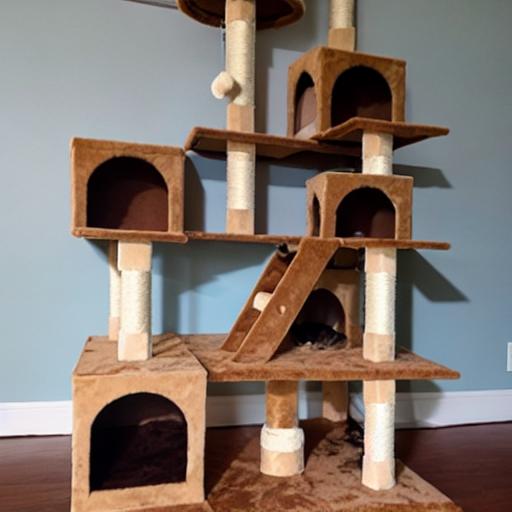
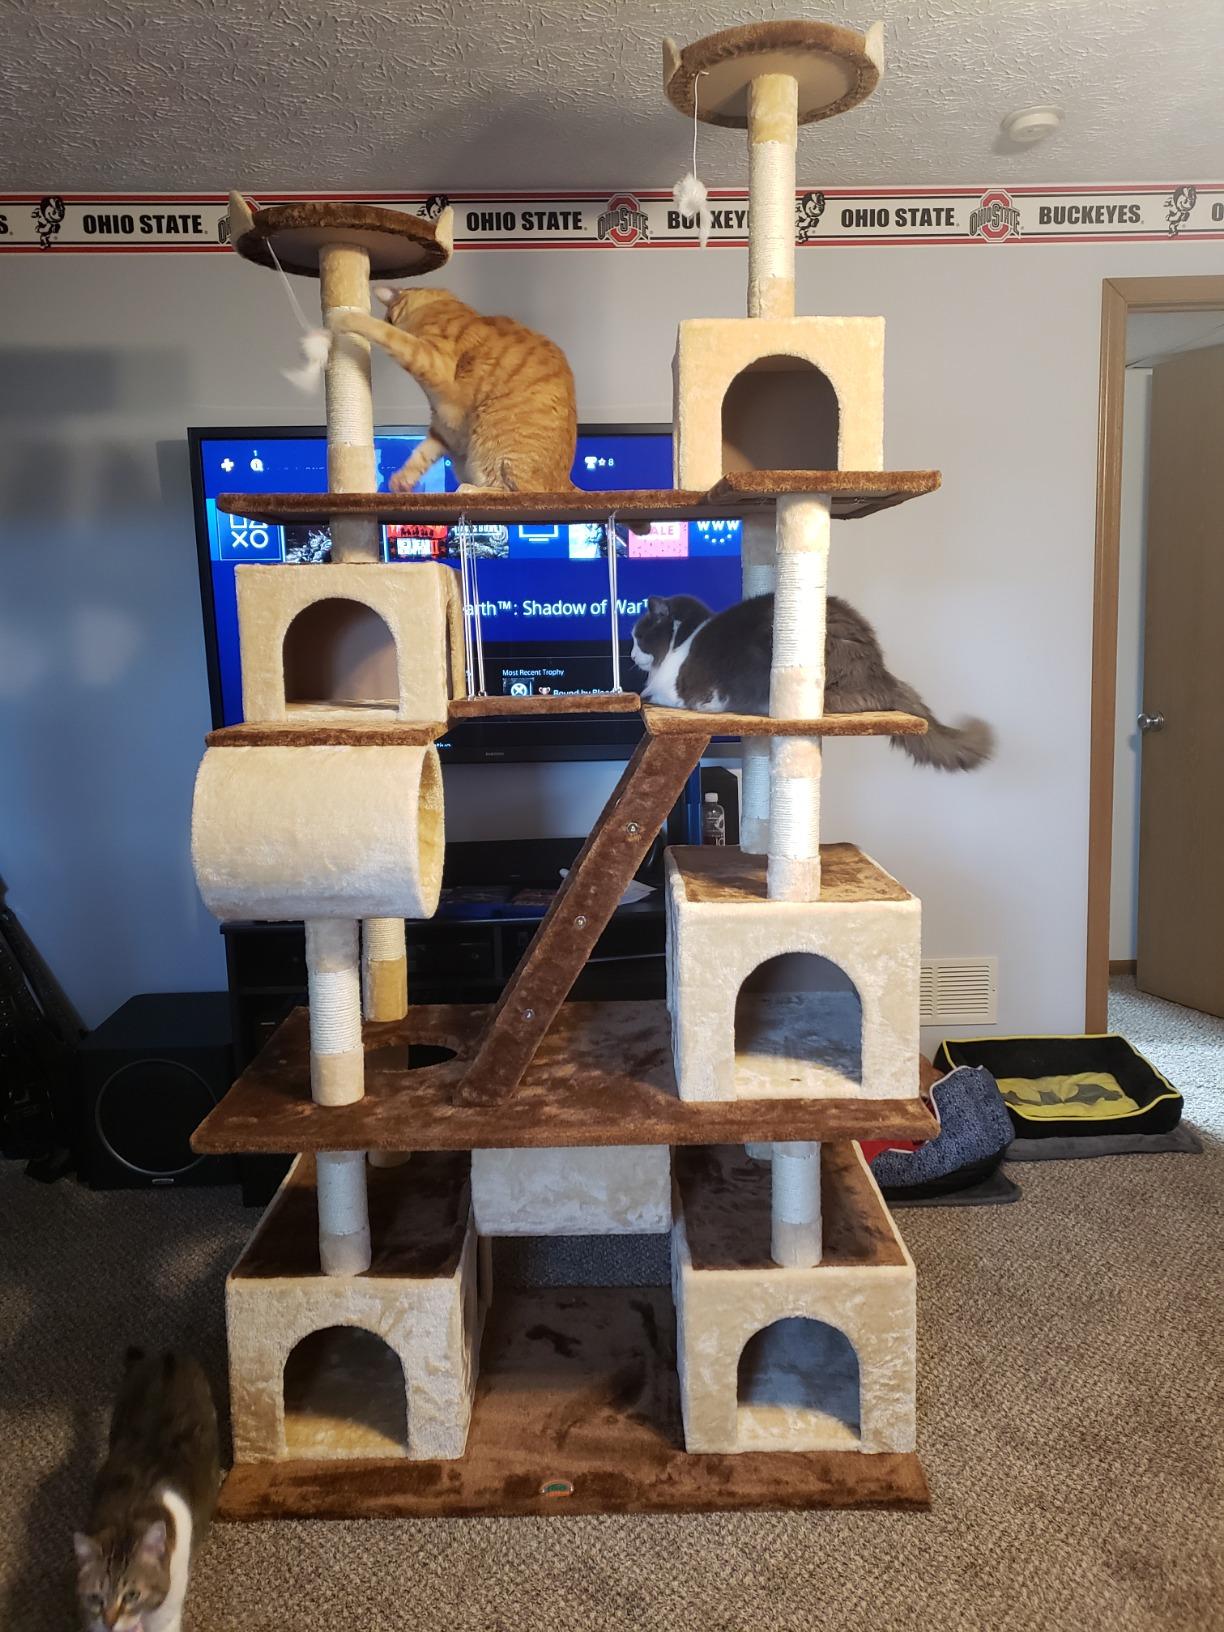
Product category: items_cat tree
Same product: no